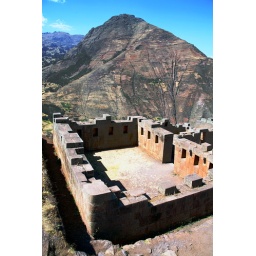
Remains of one of the rooms with the amazingly crafted stone walls in the Inca city of Pisac. Peru.